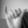
ASL letter: Y